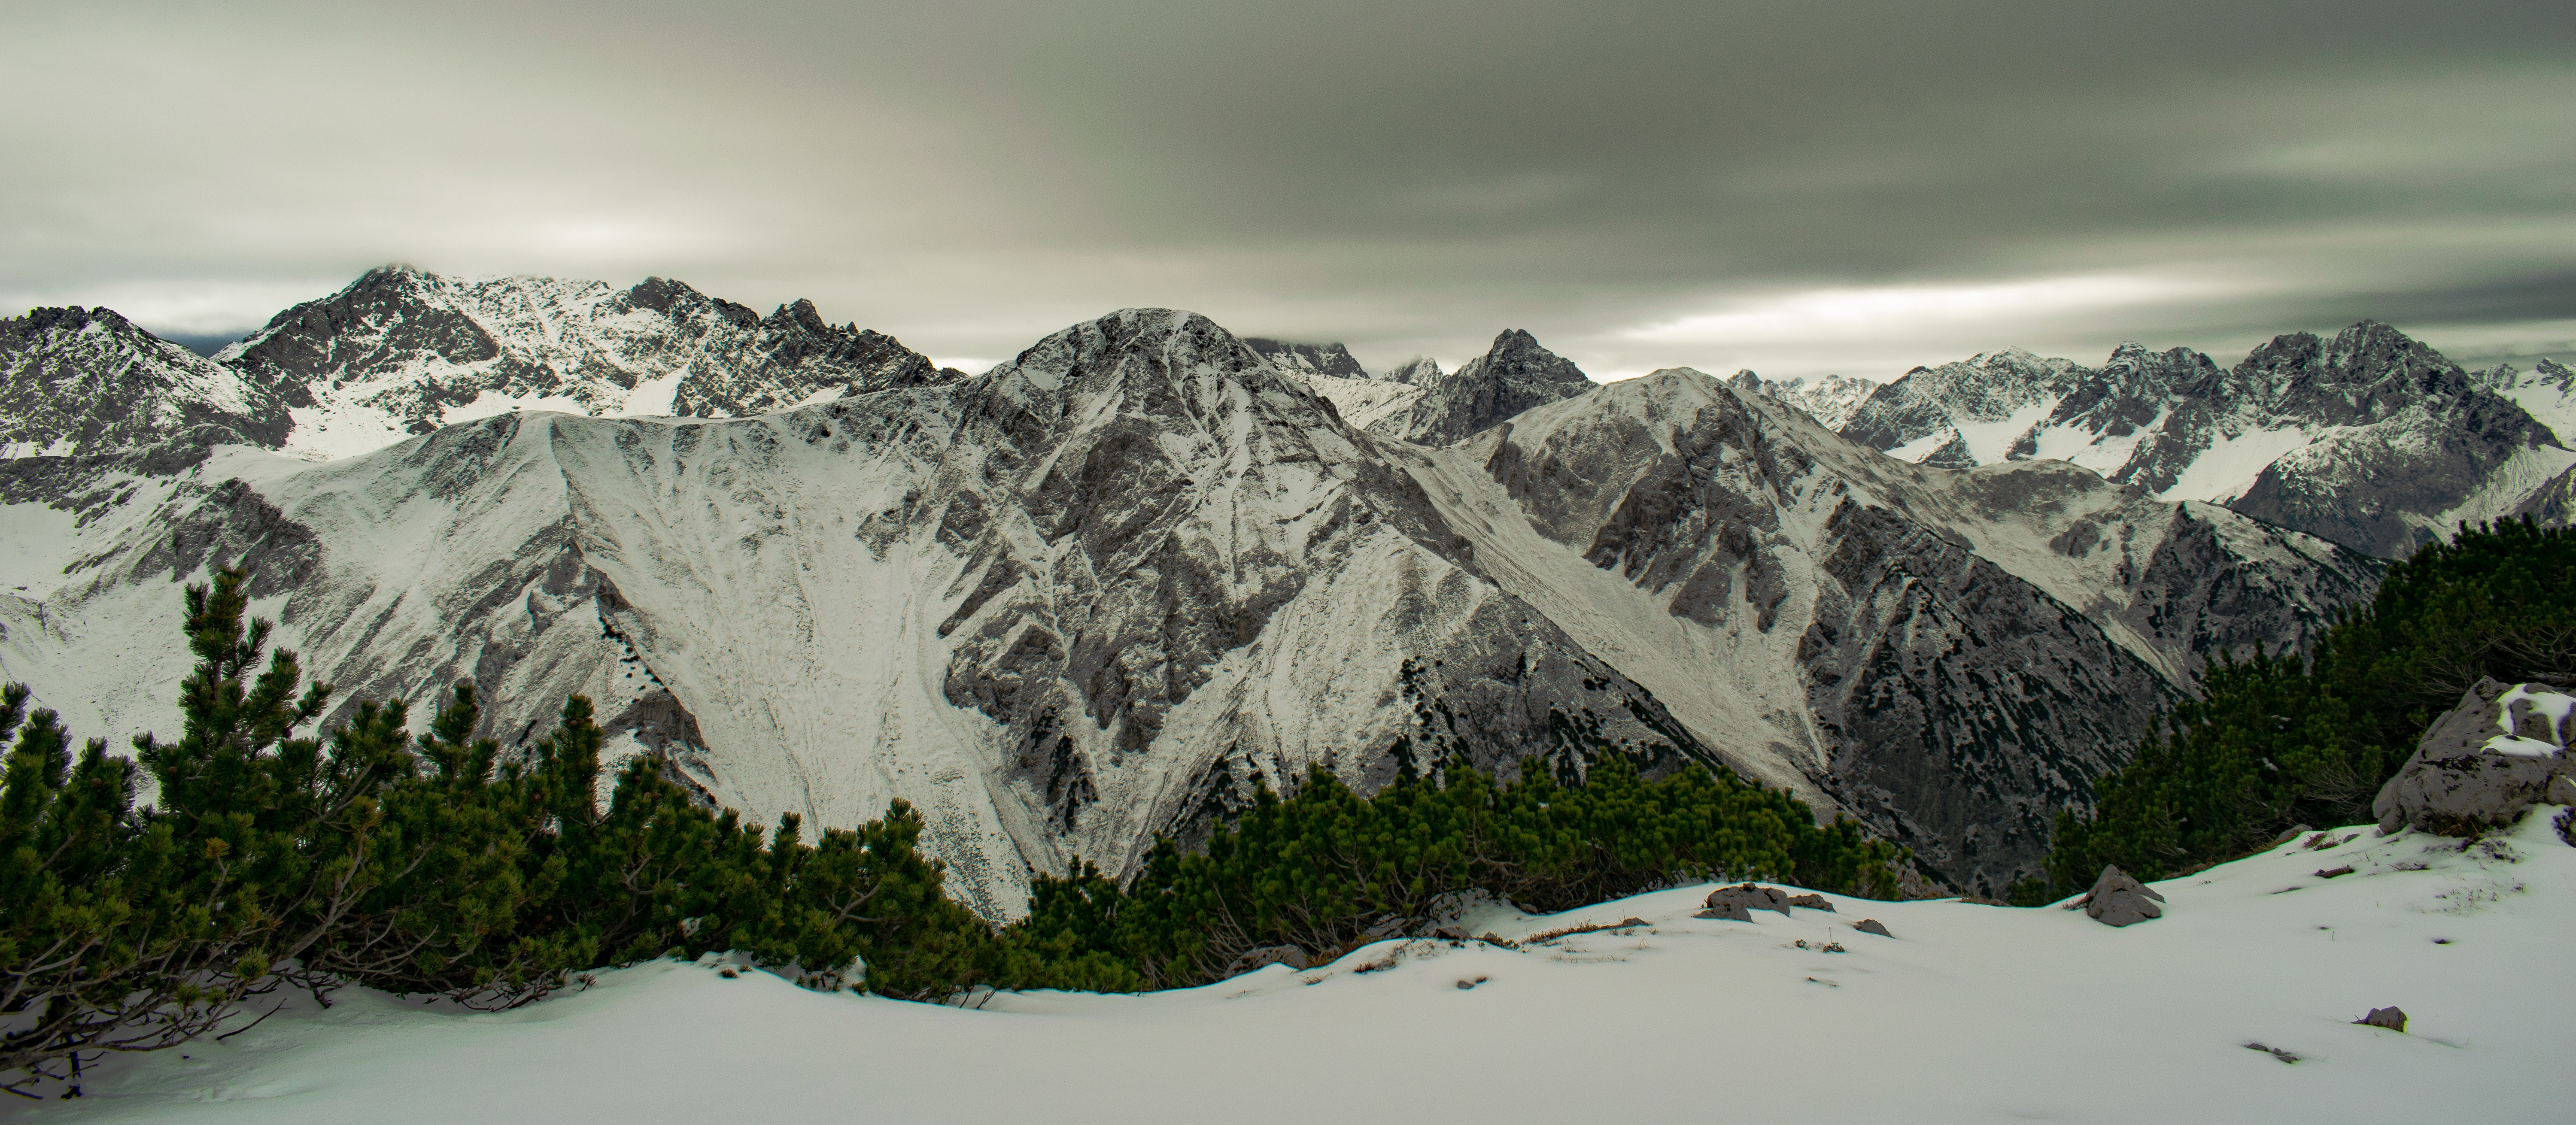
mountainous landforms, mountain, mountain range, ridge, highland, alps, wilderness, massif, natural landscape, hill station, glacial landform, hill, summit, valley, fell, geological phenomenon, terrain, snow, ar te, cirque, rock, nunatak, glacier, geology, landscape, national park, tree, photography, mount scenery, cloud, mountain pass, stock photography, slope, winter, moraine, panorama, tundra